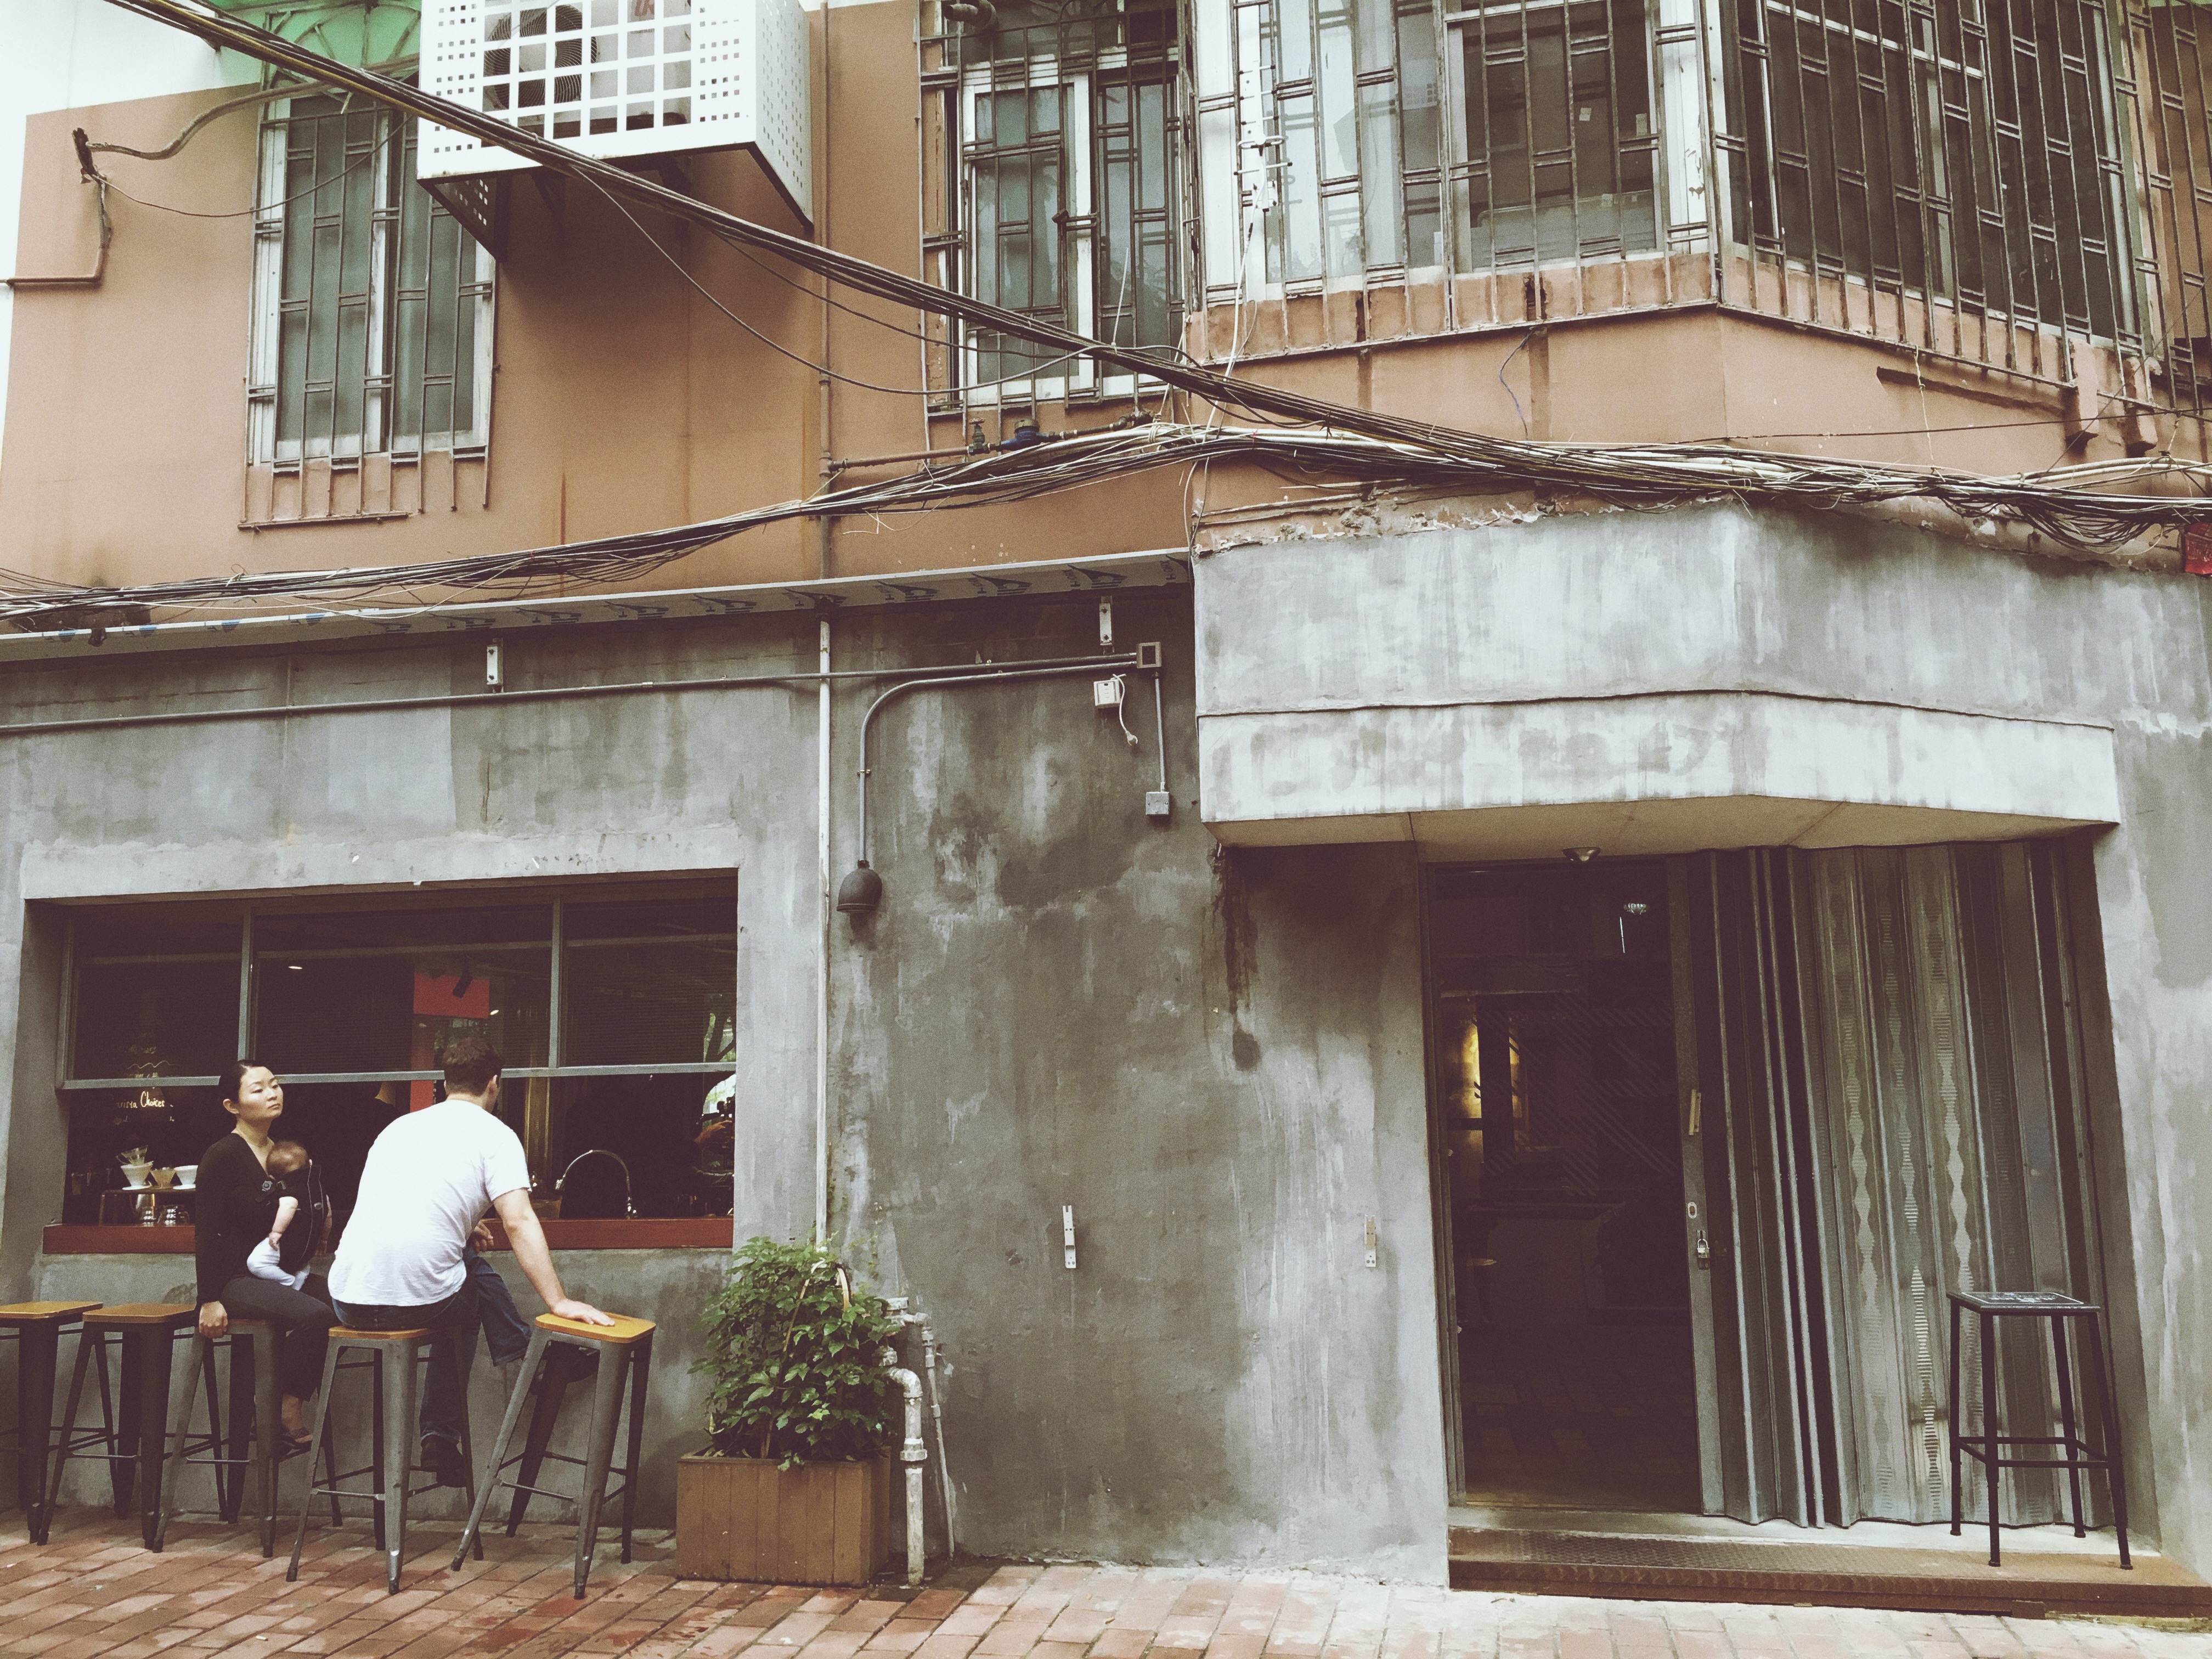
architecture, wood, street, house, window, alley, home, wall, facade, interior design, urban area, ancient history